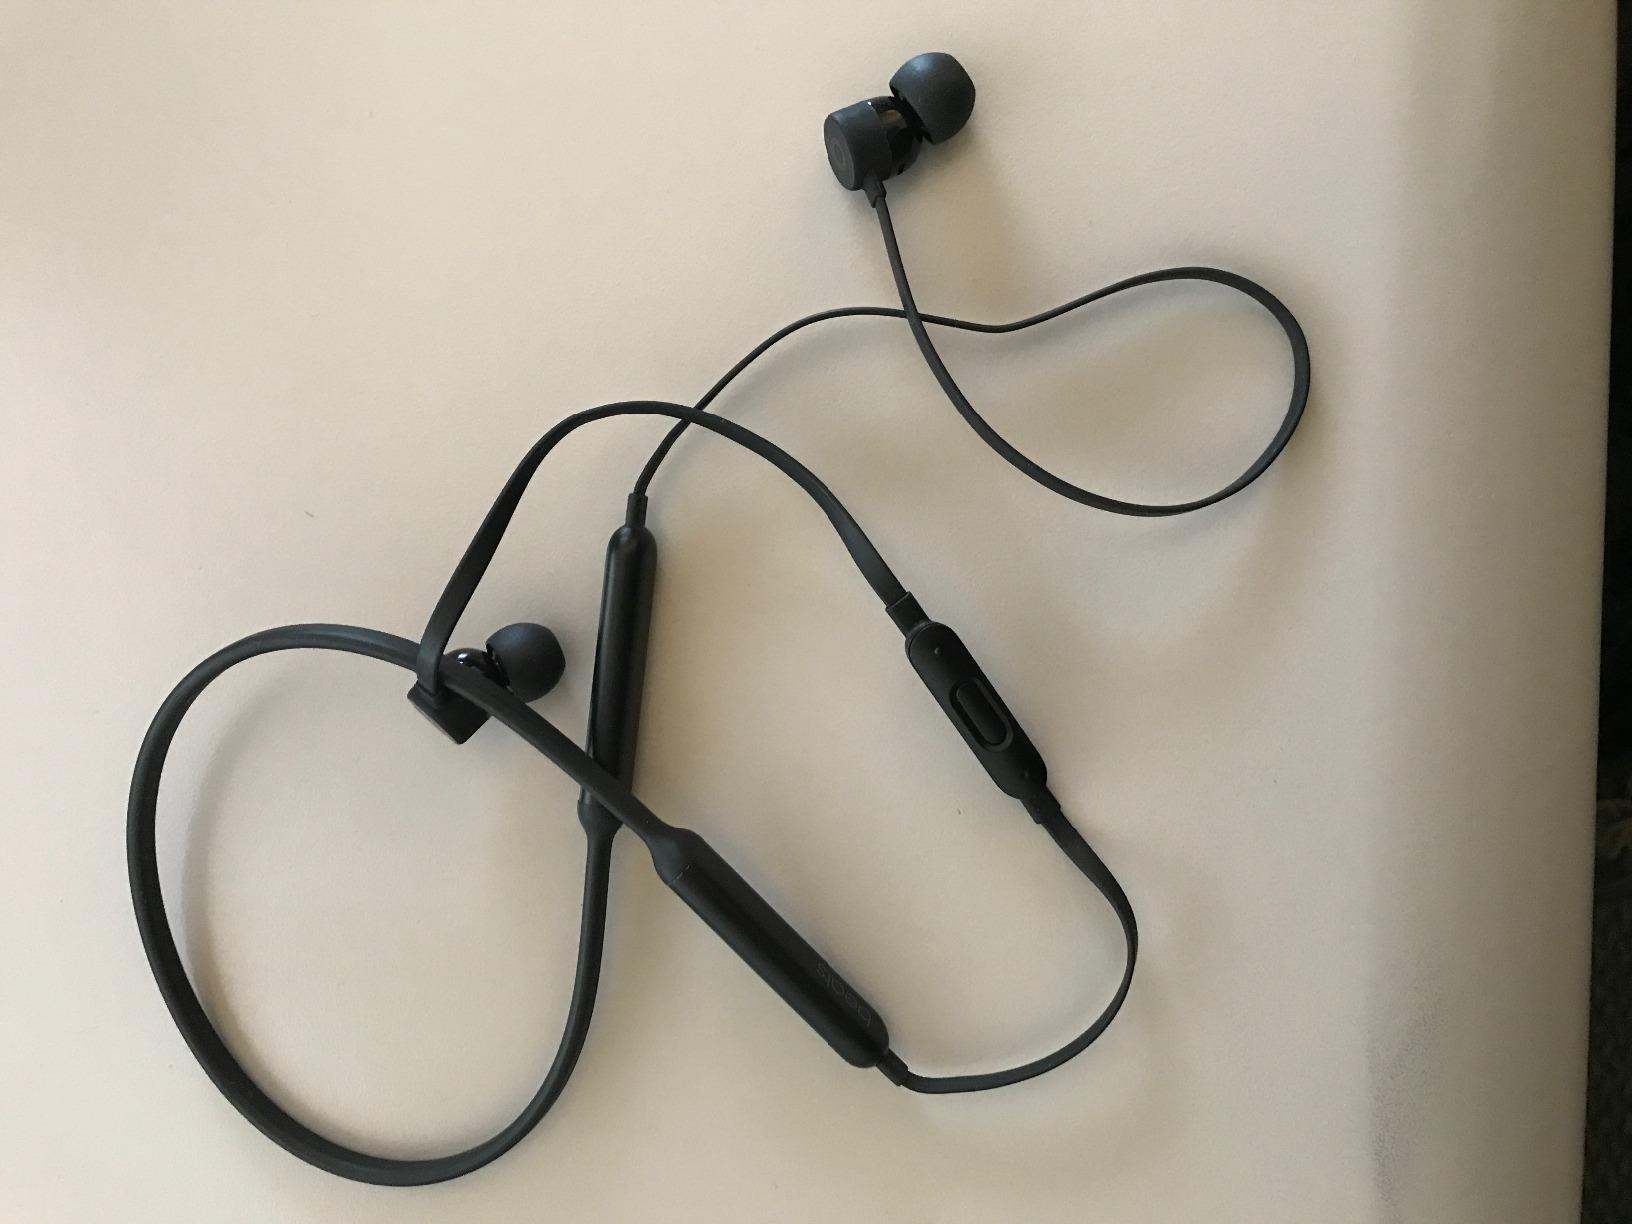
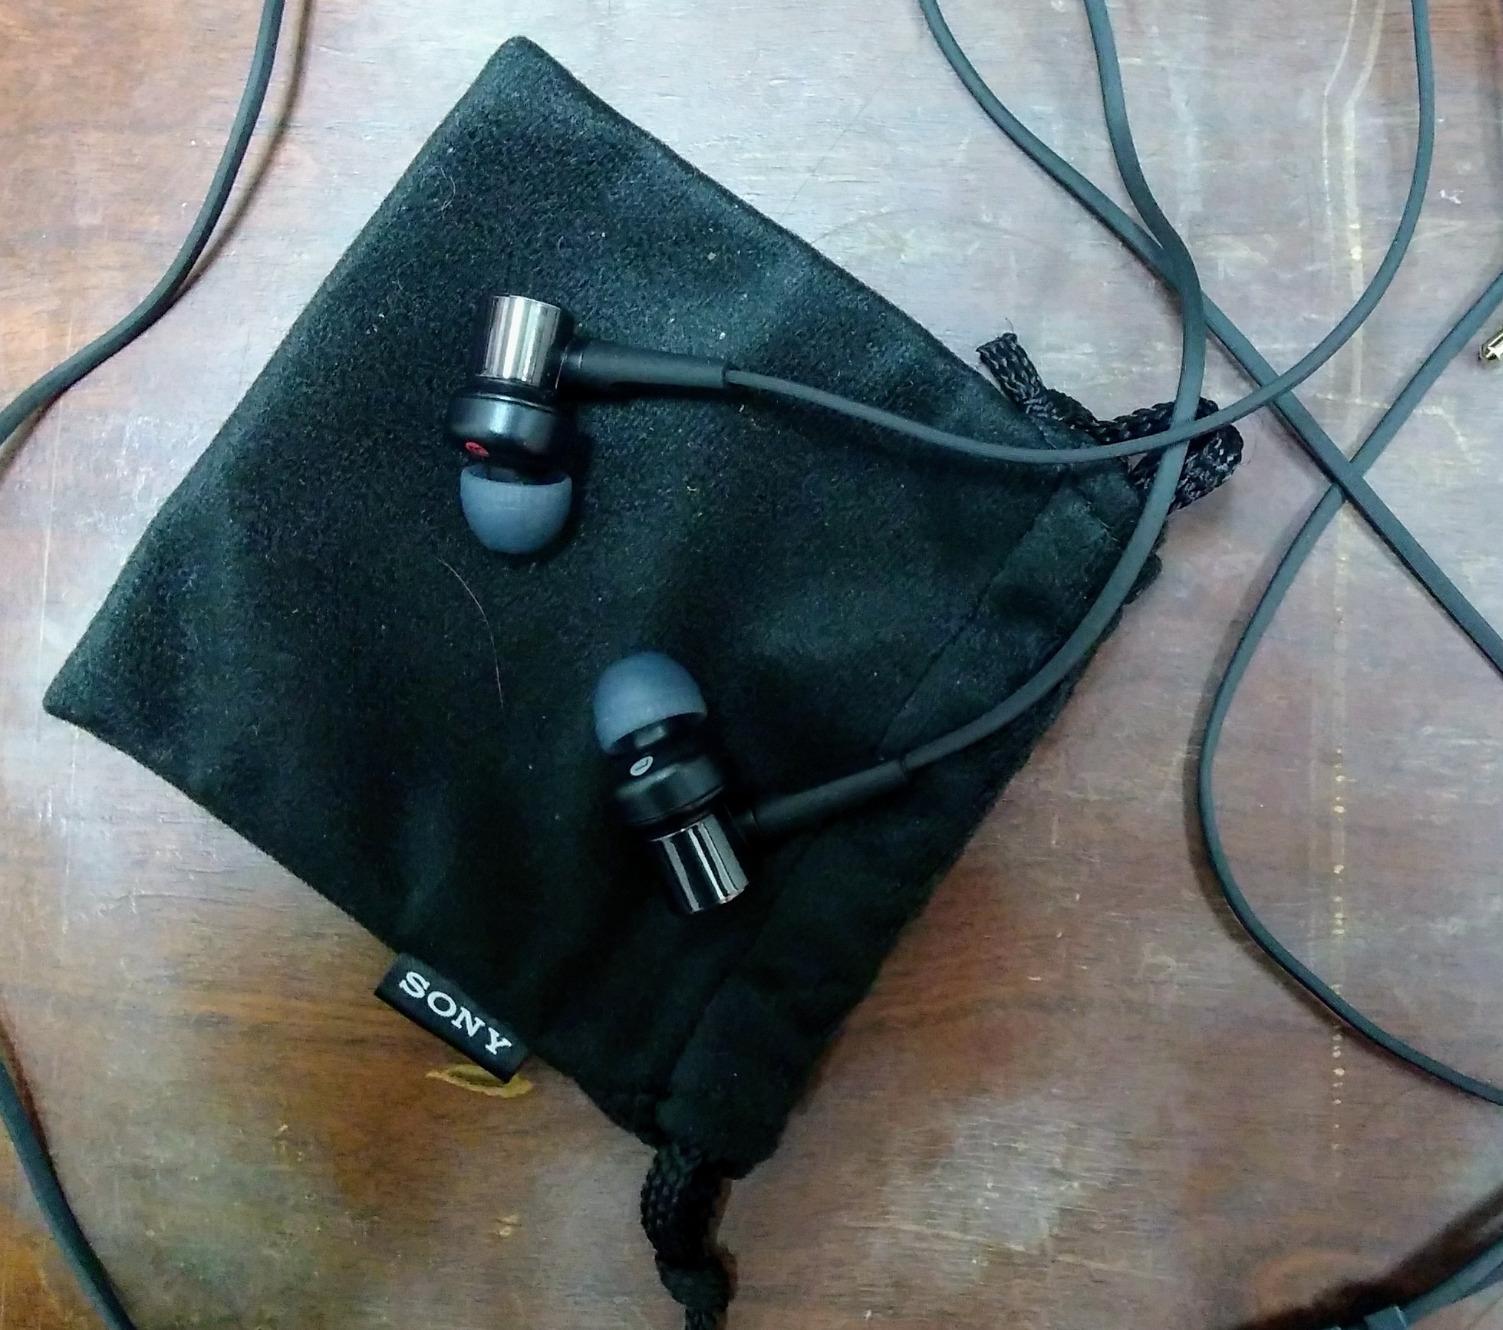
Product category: headphones
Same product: no